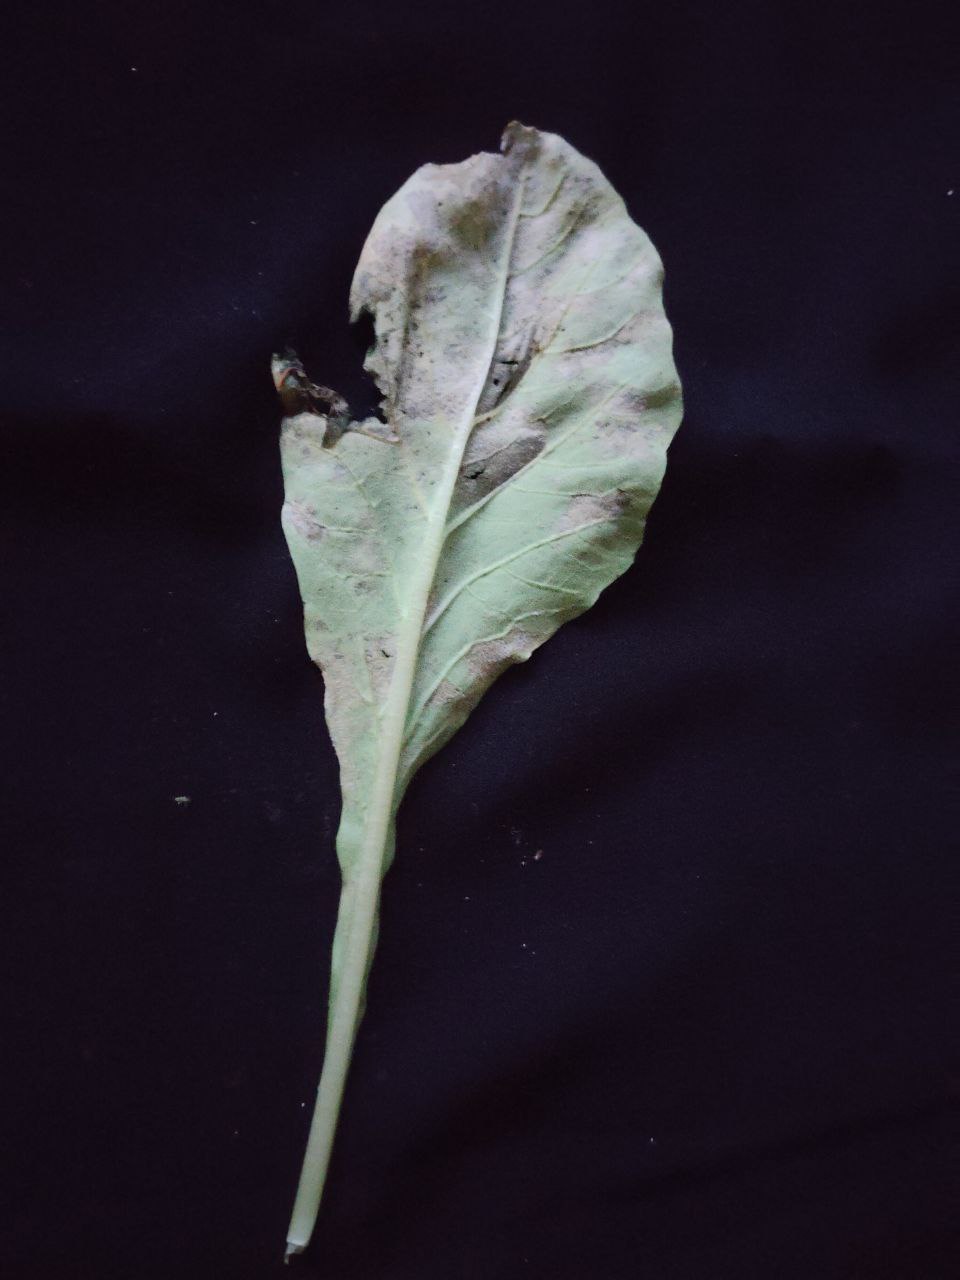
Label: Downey mildew